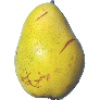
Label: pear_monster